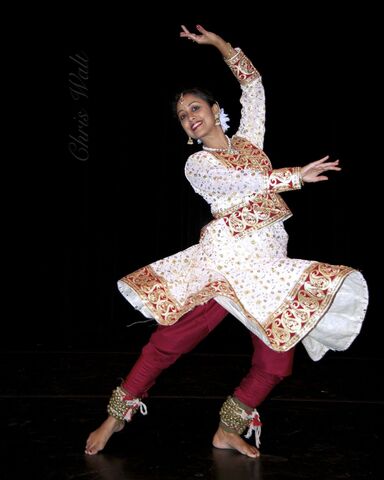
Dance form: kathak